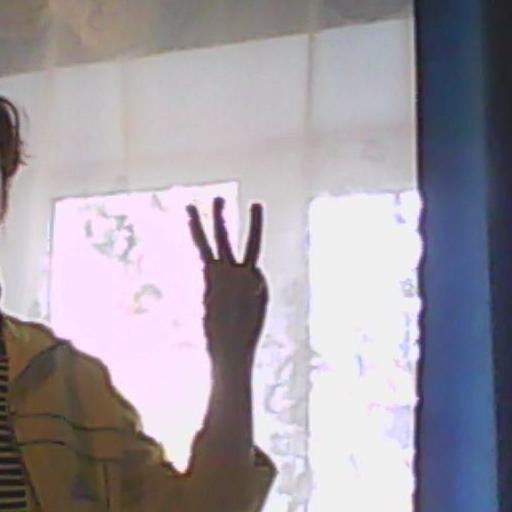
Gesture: three